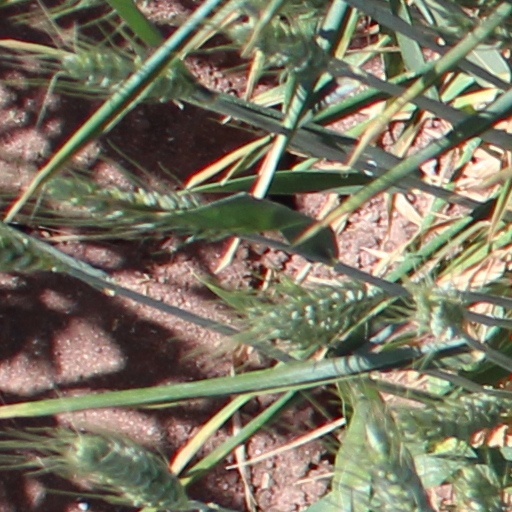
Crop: wheat